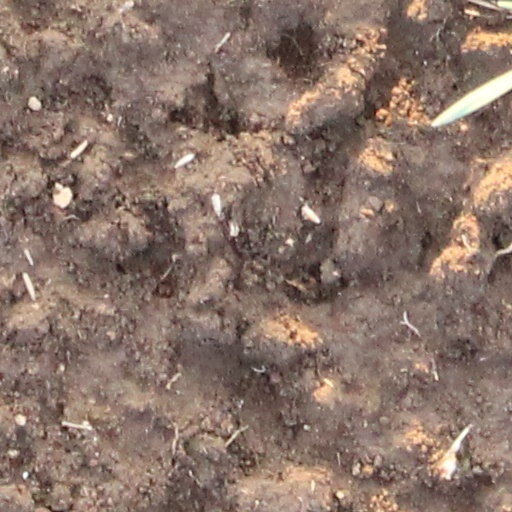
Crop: wheat